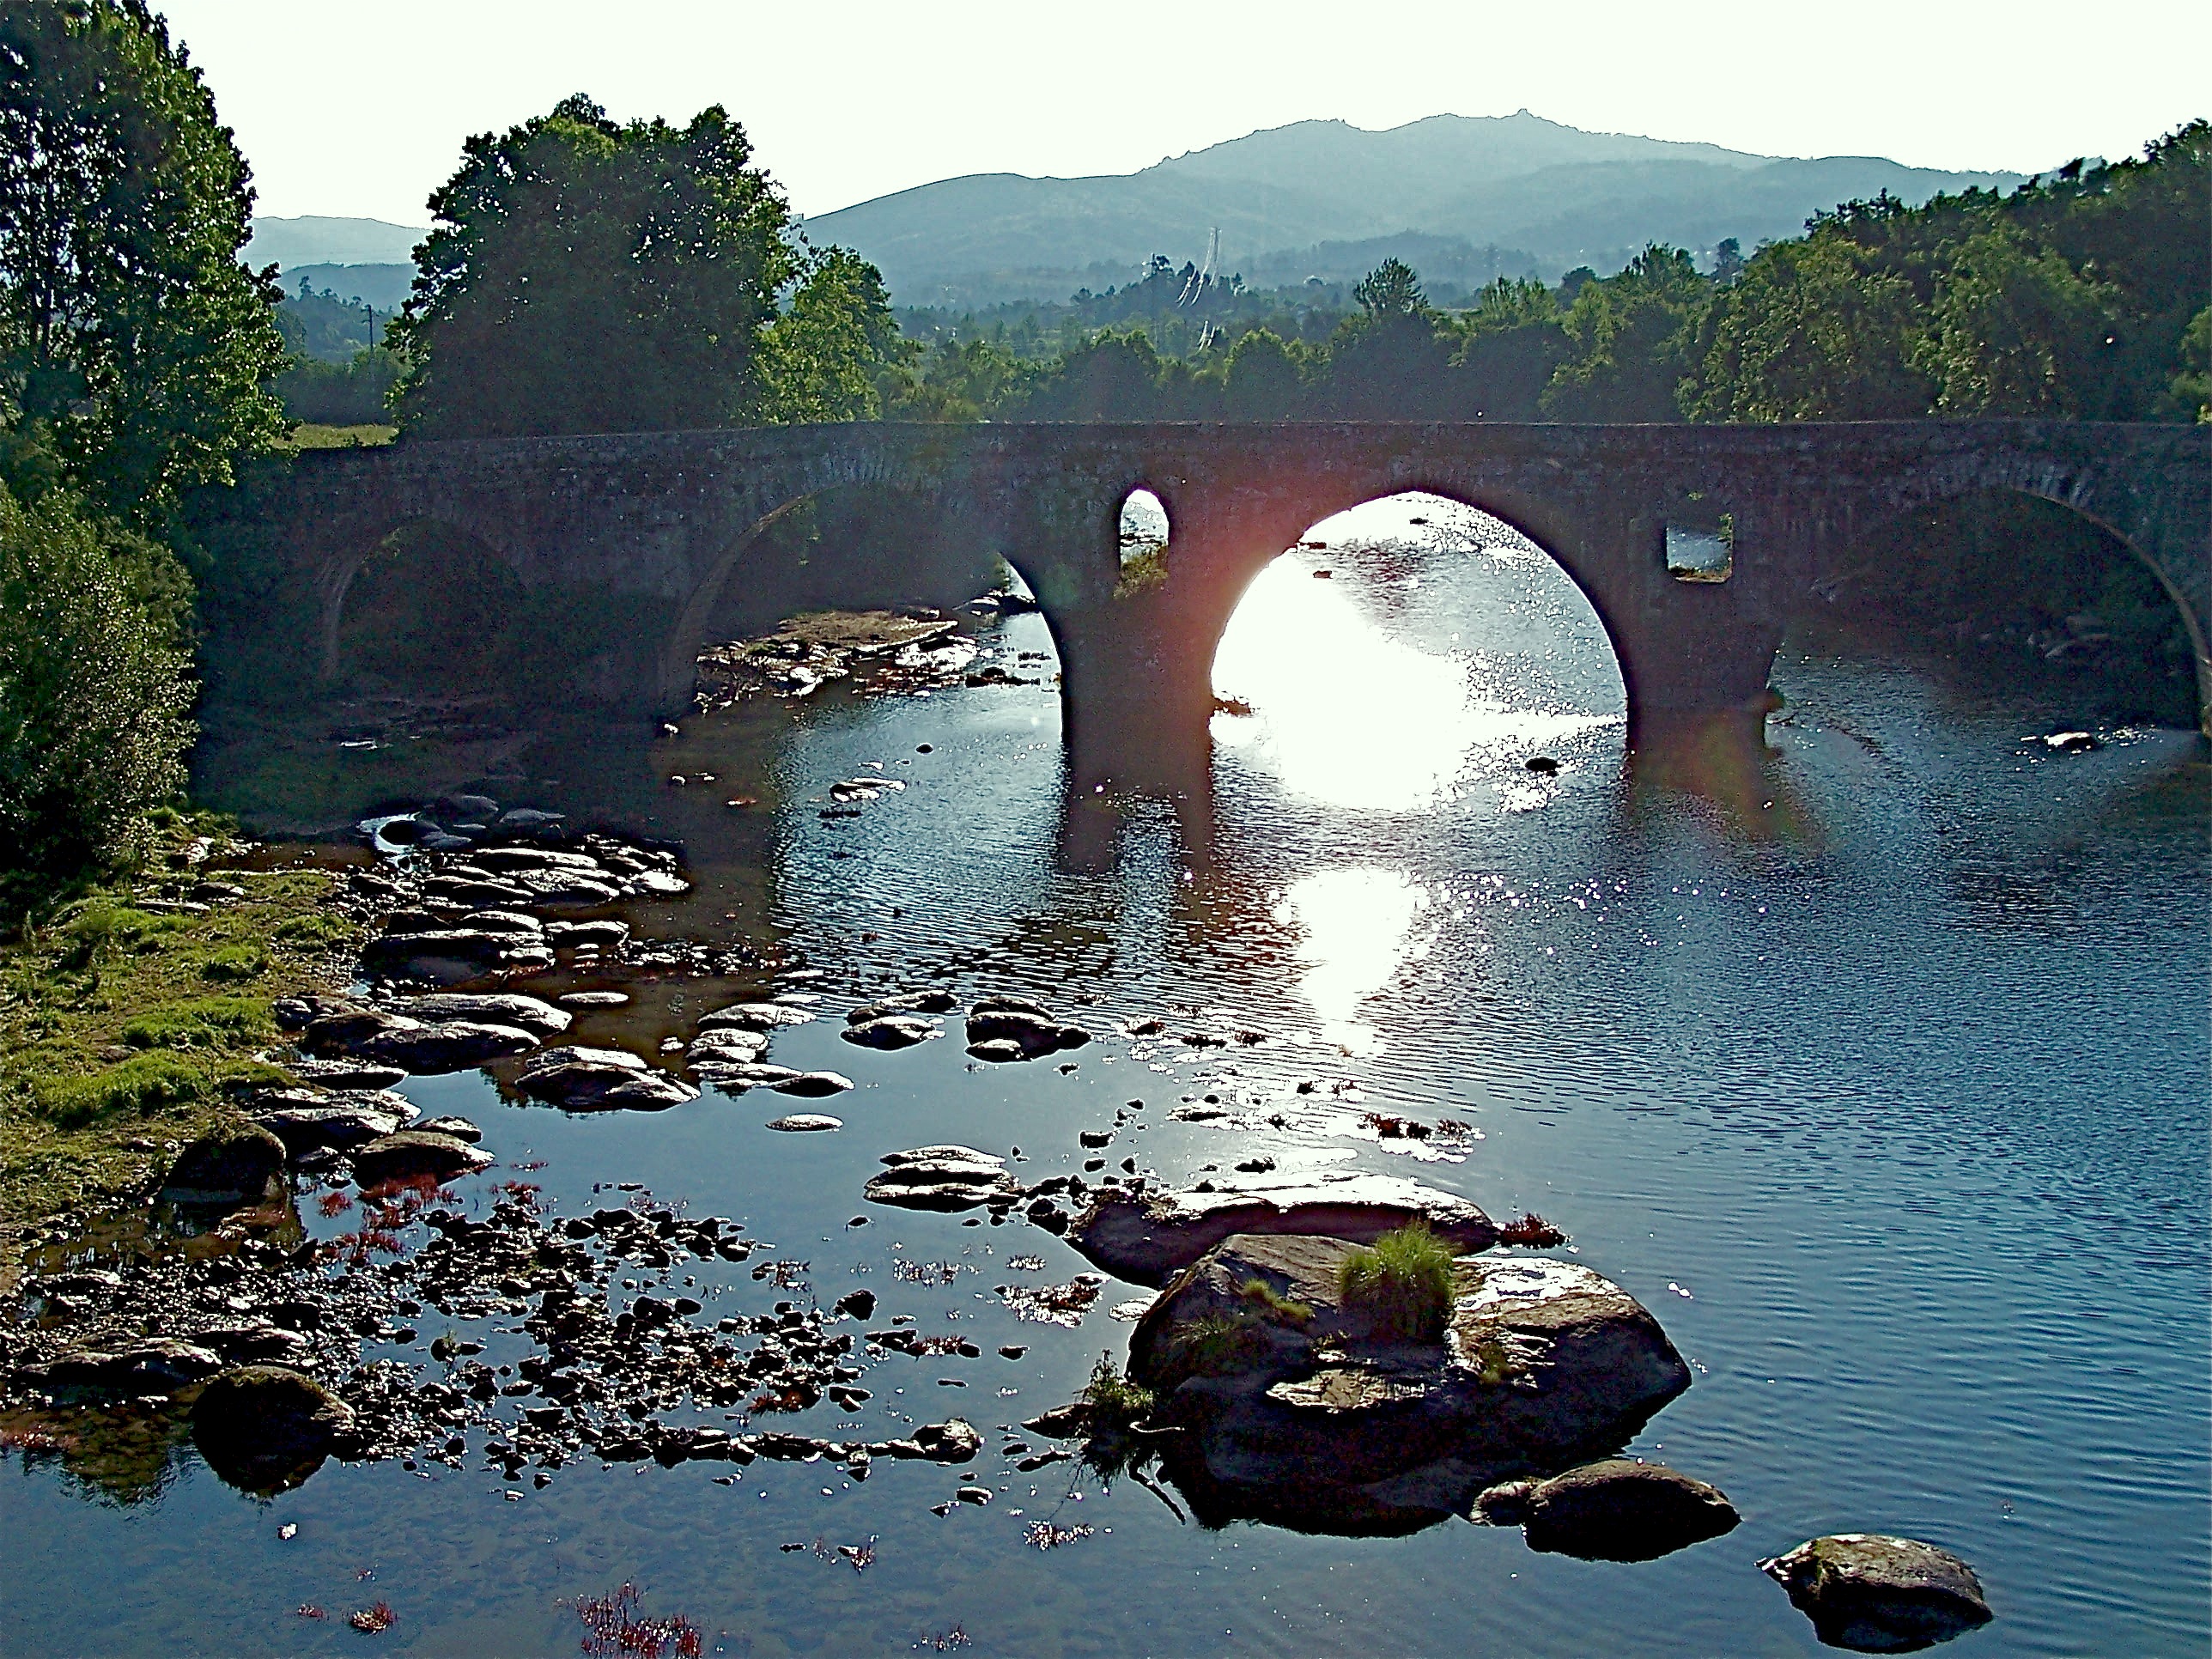
nature, water, reflection, river, body of water, water resources, arch bridge, waterway, bank, watercourse, tree, lake, bridge, sky, pond, reservoir, landscape, fluvial landforms of streams